Moriyama Station (Shiga)

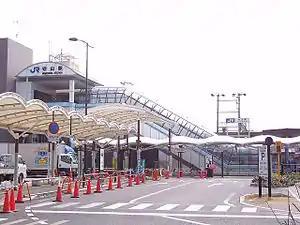
North side of the station

is a passenger railway station located in the city of Moriyama, Shiga Prefecture, Japan, operated by the West Japan Railway Company (JR West).